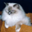
Label: cat